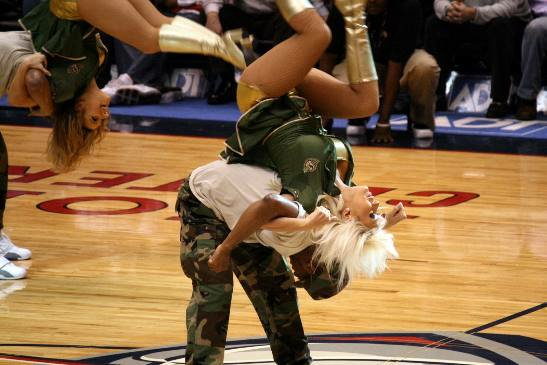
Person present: Yes